Electrelane

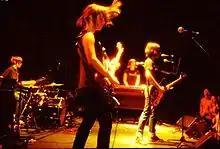
Electrelane performing at the Pavilion Theatre in Brighton in December 2007

Electrelane is an English indie rock band, formed in Brighton in 1998 by Verity Susman and Emma Gaze. The band consists of Susman, Gaze, Mia Clarke, and Ros Murray. Their music draws from a wide range of influences including Neu!, Stereolab, Sonic Youth, and the Velvet Underground. When playing live, the band has a reputation for a focused show that minimizes audience interaction and rarely included more than one encore.